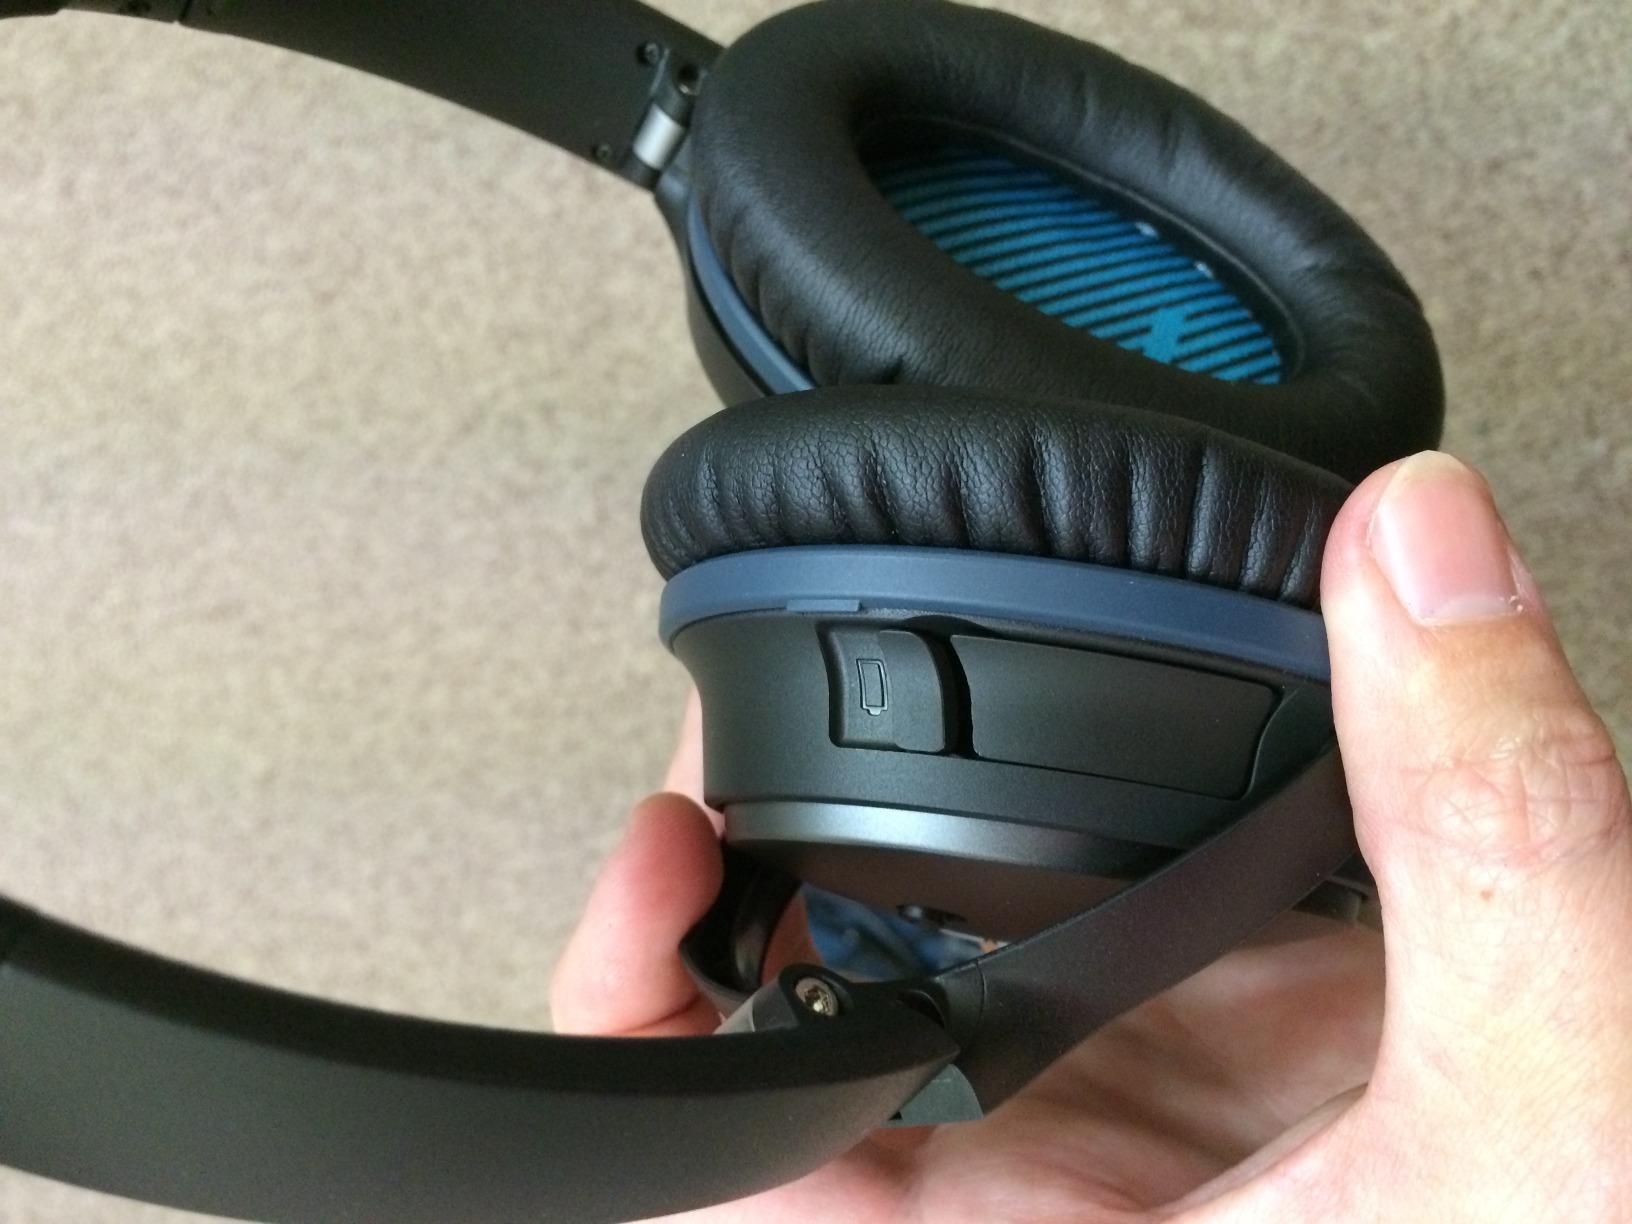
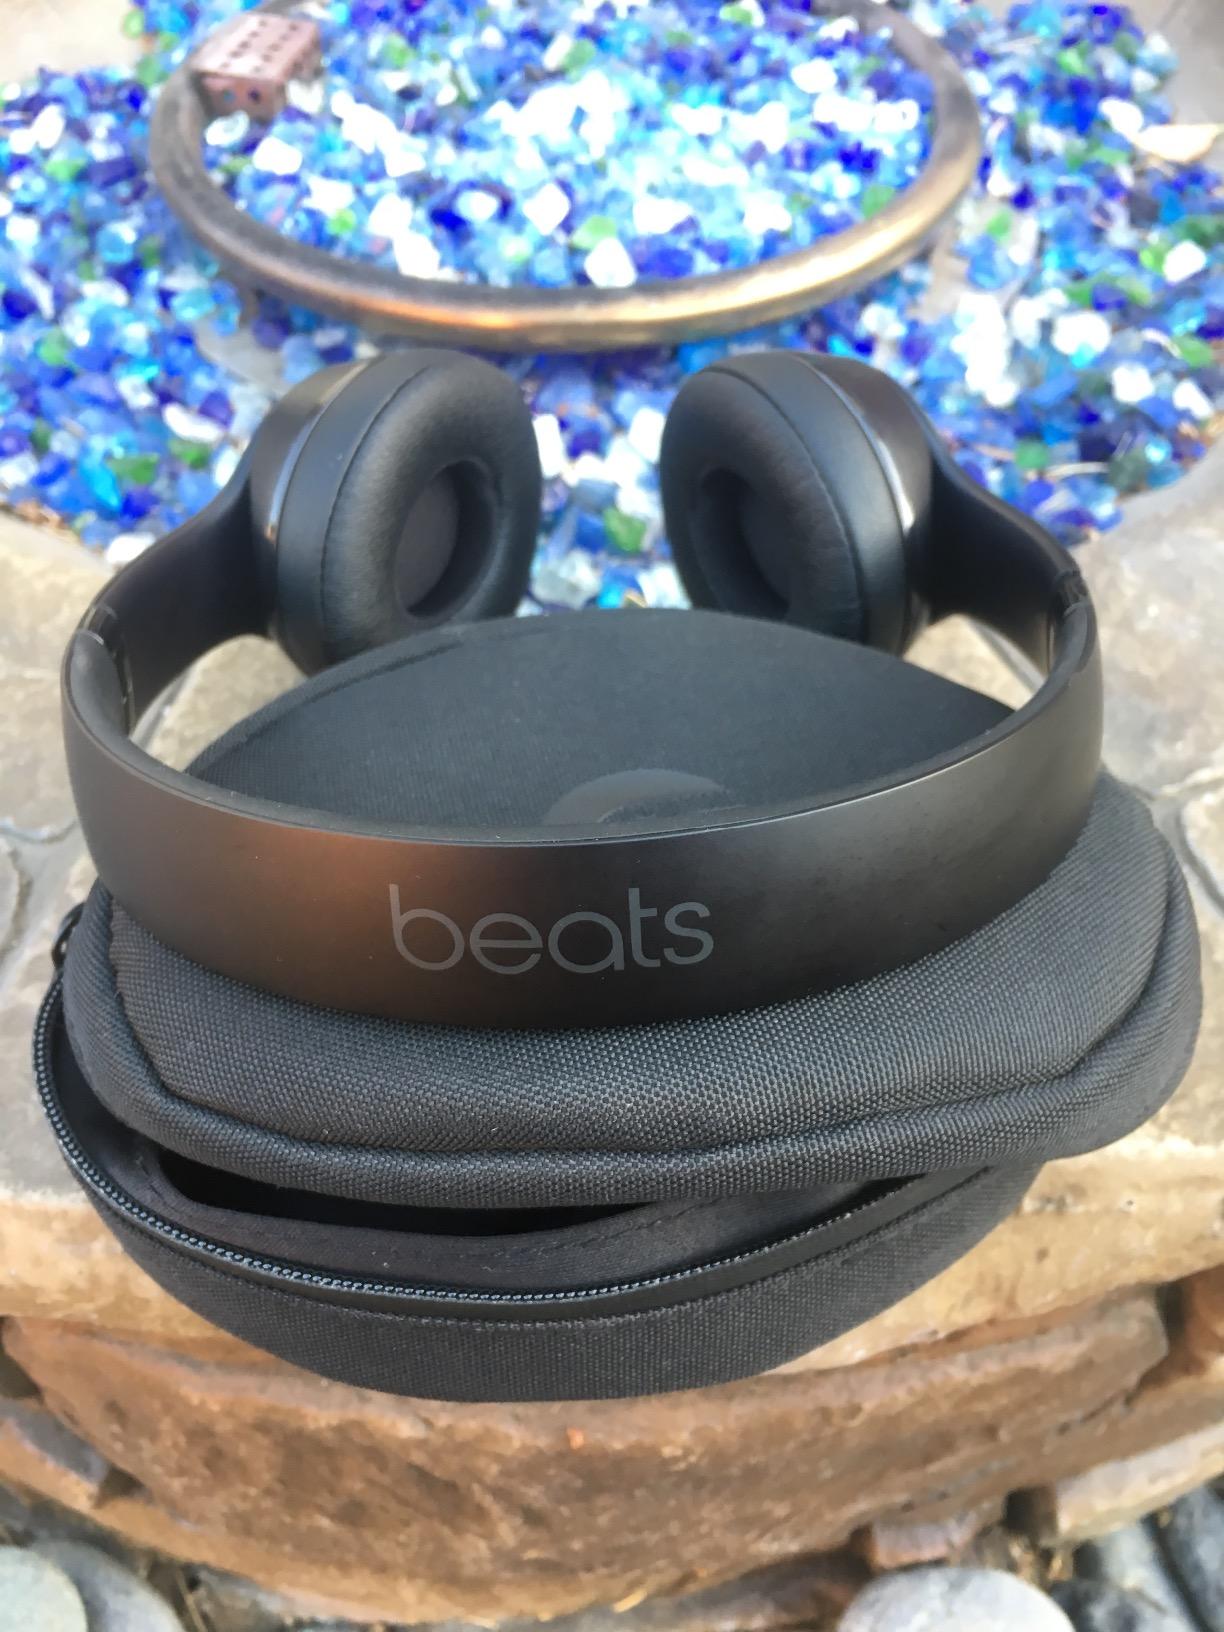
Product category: headphones
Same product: no